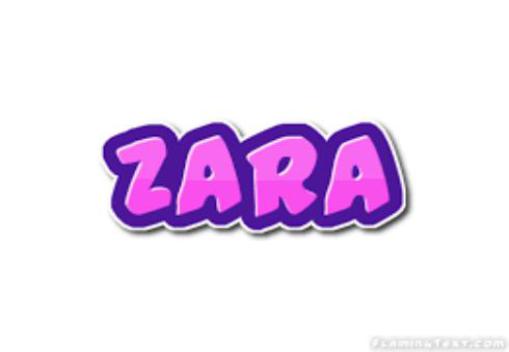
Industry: Clothes